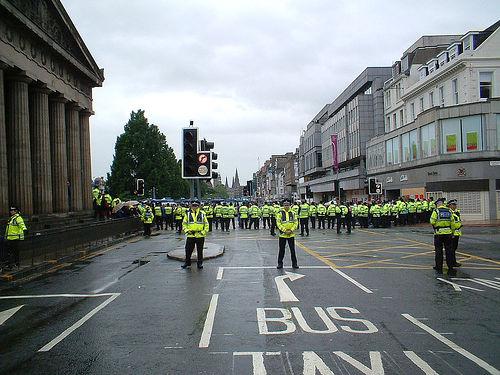
Weather: rain or strom